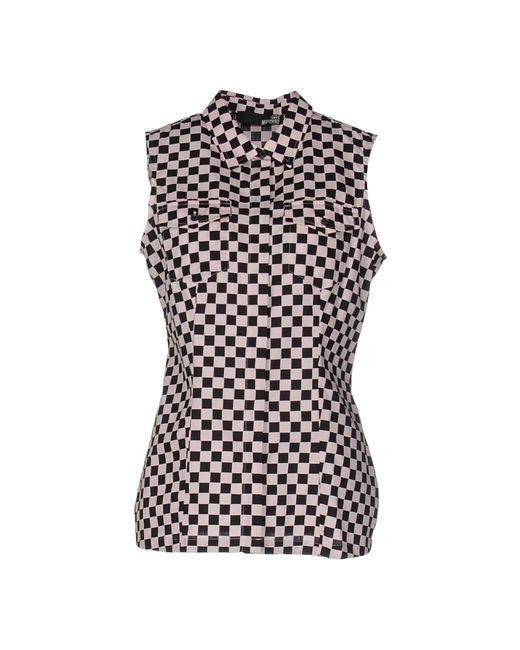
Schwarz-weiß karierte Damenbluse